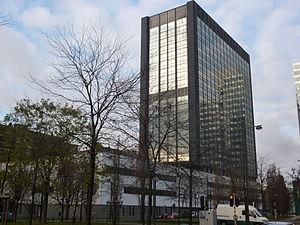
Tour TBR à Bruxelles.
La tour TBR était un gratte-ciel bruxellois situé dans le quartier Nord sur la commune de Bruxelles-ville au boulevard du Roi Albert II.
19 janvier : chute du gouvernement Leburton II, à la suite de l'« affaire Ibramco ».
Liste de gratte-ciel de Bruxelles